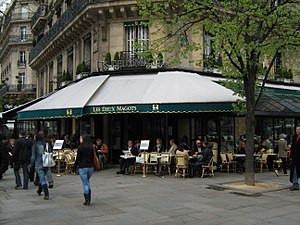
Anna Karina / Tidlig karriere
Les Deux Magots, caféen, der ændrede Anna Karinas skæbne
'Les Deux Magots' på Blvd. Saint-Germain i Paris. 8. april 2010
Anna Karina var en danskfødt skuespillerinde, der hele sit voksne liv havde levet og arbejdet i Frankrig. Hun var forbundet med La Nouvelle Vague og var særlig kendt for sine mange præstationer i film af Jean-Luc Godard, hendes daværende ægtemand.